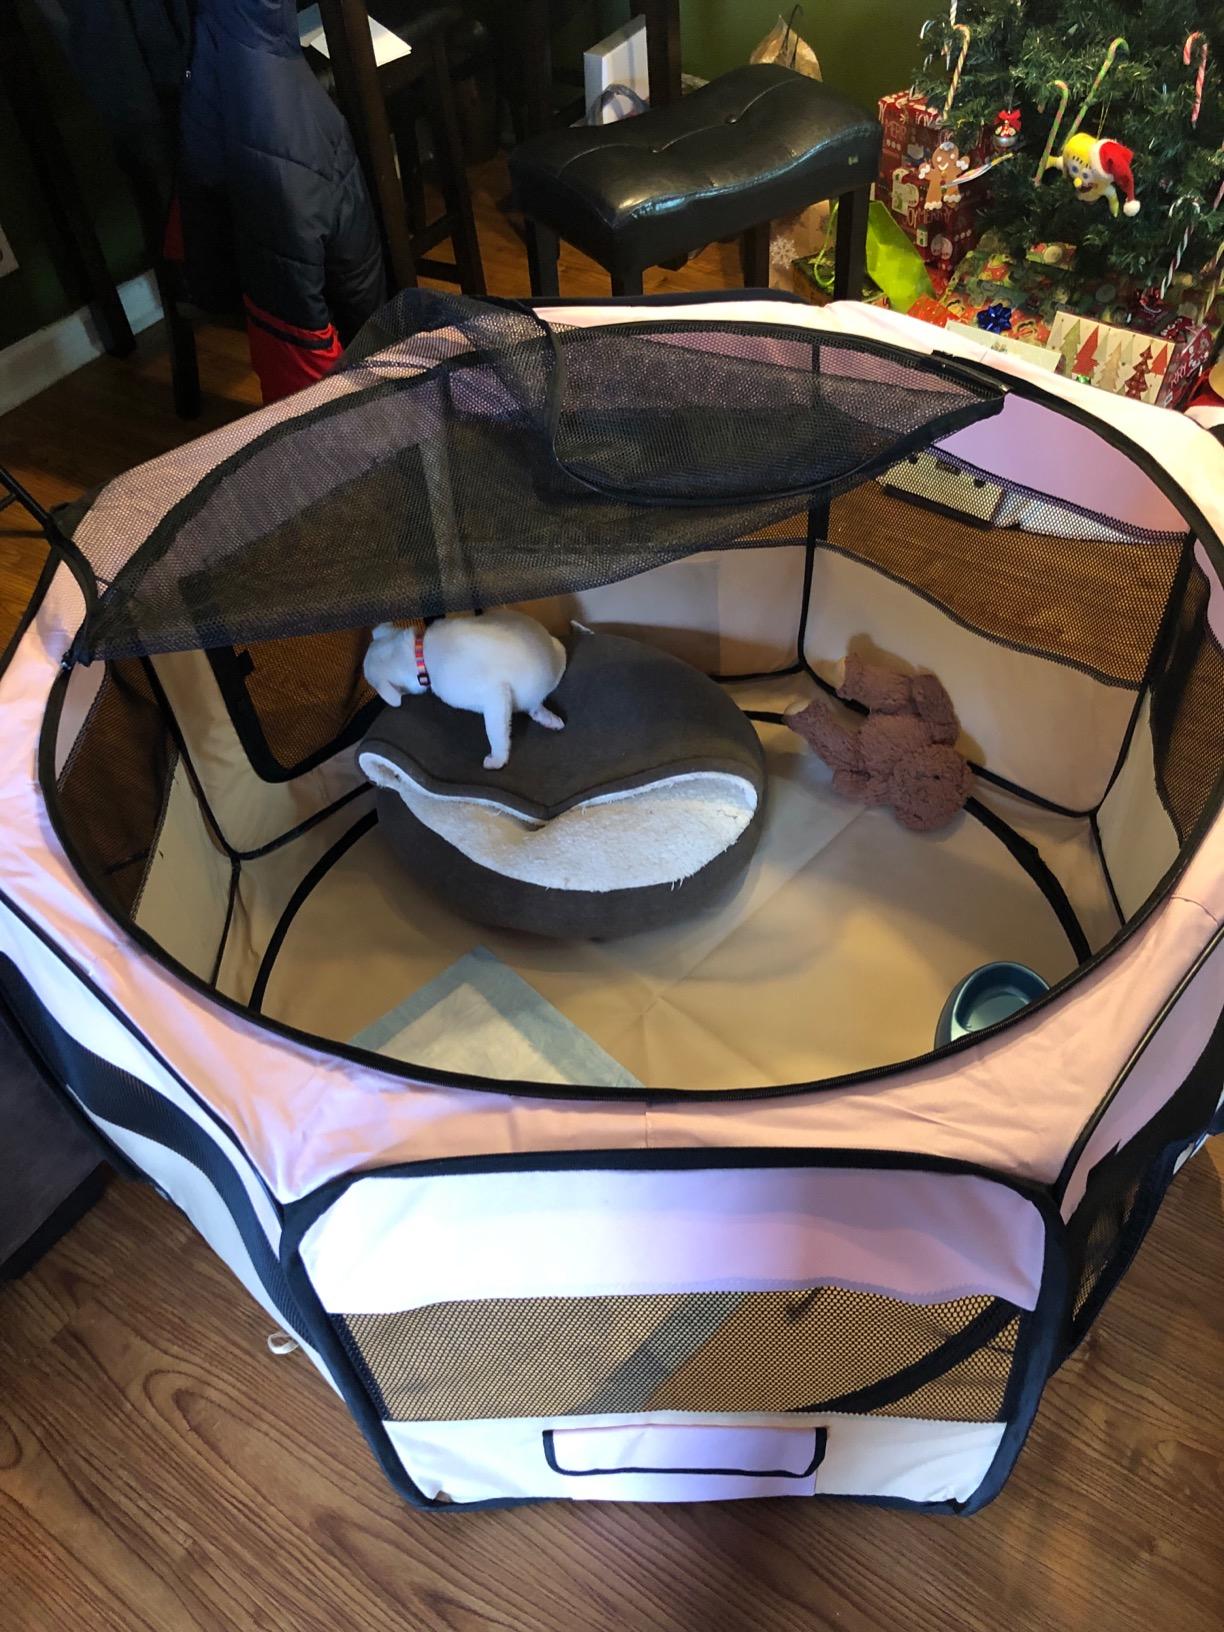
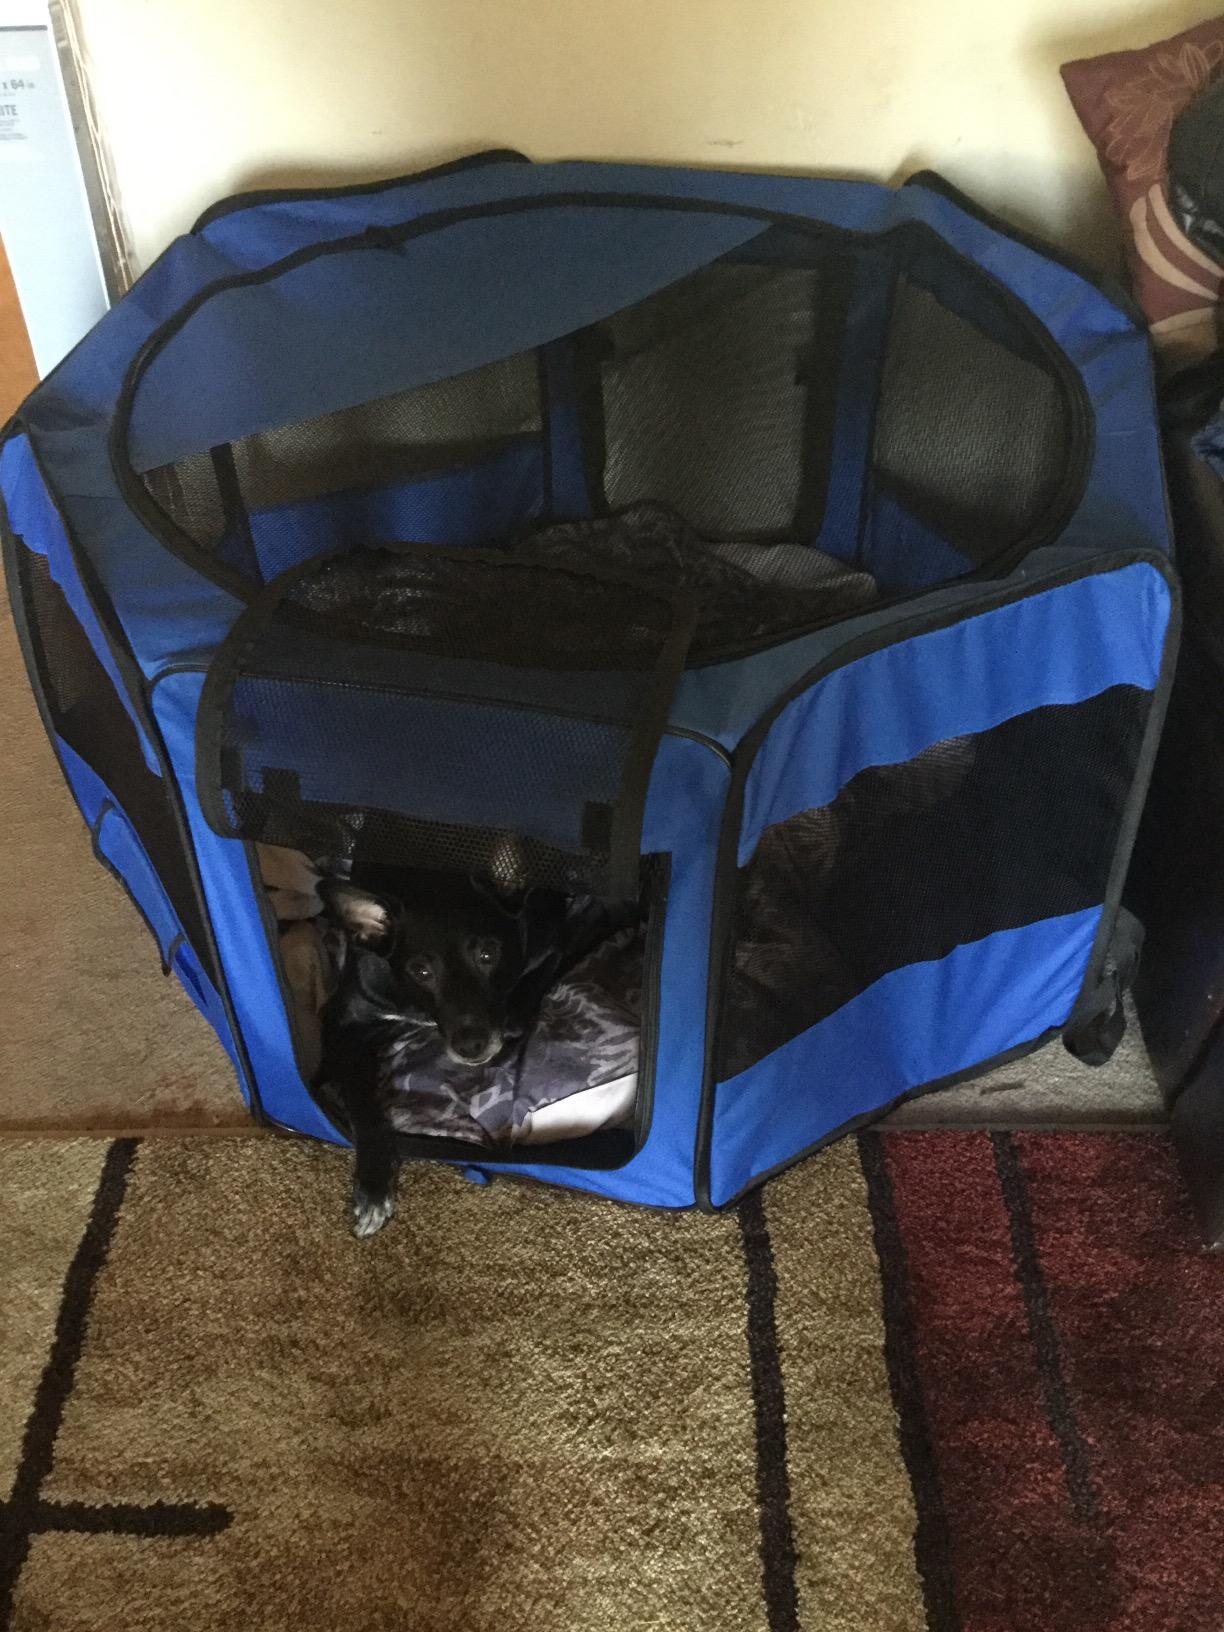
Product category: items_kennel
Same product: no